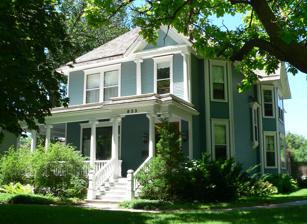
Building: William Brach House
Country: United States of America
Year built: 1884
United States historic place William Brach House U.S. National Register of Historic Places The house in 2010 Show map of Nebraska Show map of the United States Location 823 North Lincoln Avenue, Hastings, Nebraska Coordinates 40°35′33″N 98°23′27″W / 40.59250°N 98.39083°W / 40.59250; -98.39083 ( William Brach House ) Area less than one acre Built 1884 ( 1884 ) Architectural style Classical Revival, Queen Anne NRHP reference No. 79001429 Added to NRHP February 1, 1979 The William Brach House is a historic house in Hastings, Nebraska . It was built in 1884 for William Brach, his wife Charlotte and their two sons, and designed in the Queen Anne architectural style . Brach was a German immigrant and Freemason who settled in Hastings and worked as the manager of a dry goods store called Wolfbach Brothers founded by some of his relatives; and he became its president when it changed its name to Wolbach & Brach in 1907. Brach was also a civic and political leader in Hastings, where he served on the board of aldermen in 1892. The house was purchased and redesigned in the Classical Revival style by Volney B. Trimble and his wife, Mary Blackman, in 1899. Trimble worked as a grocer, and he served as a councilmember in 1922–1925. The house has been listed on the National Register of Historic Places since February 1, 1979. References